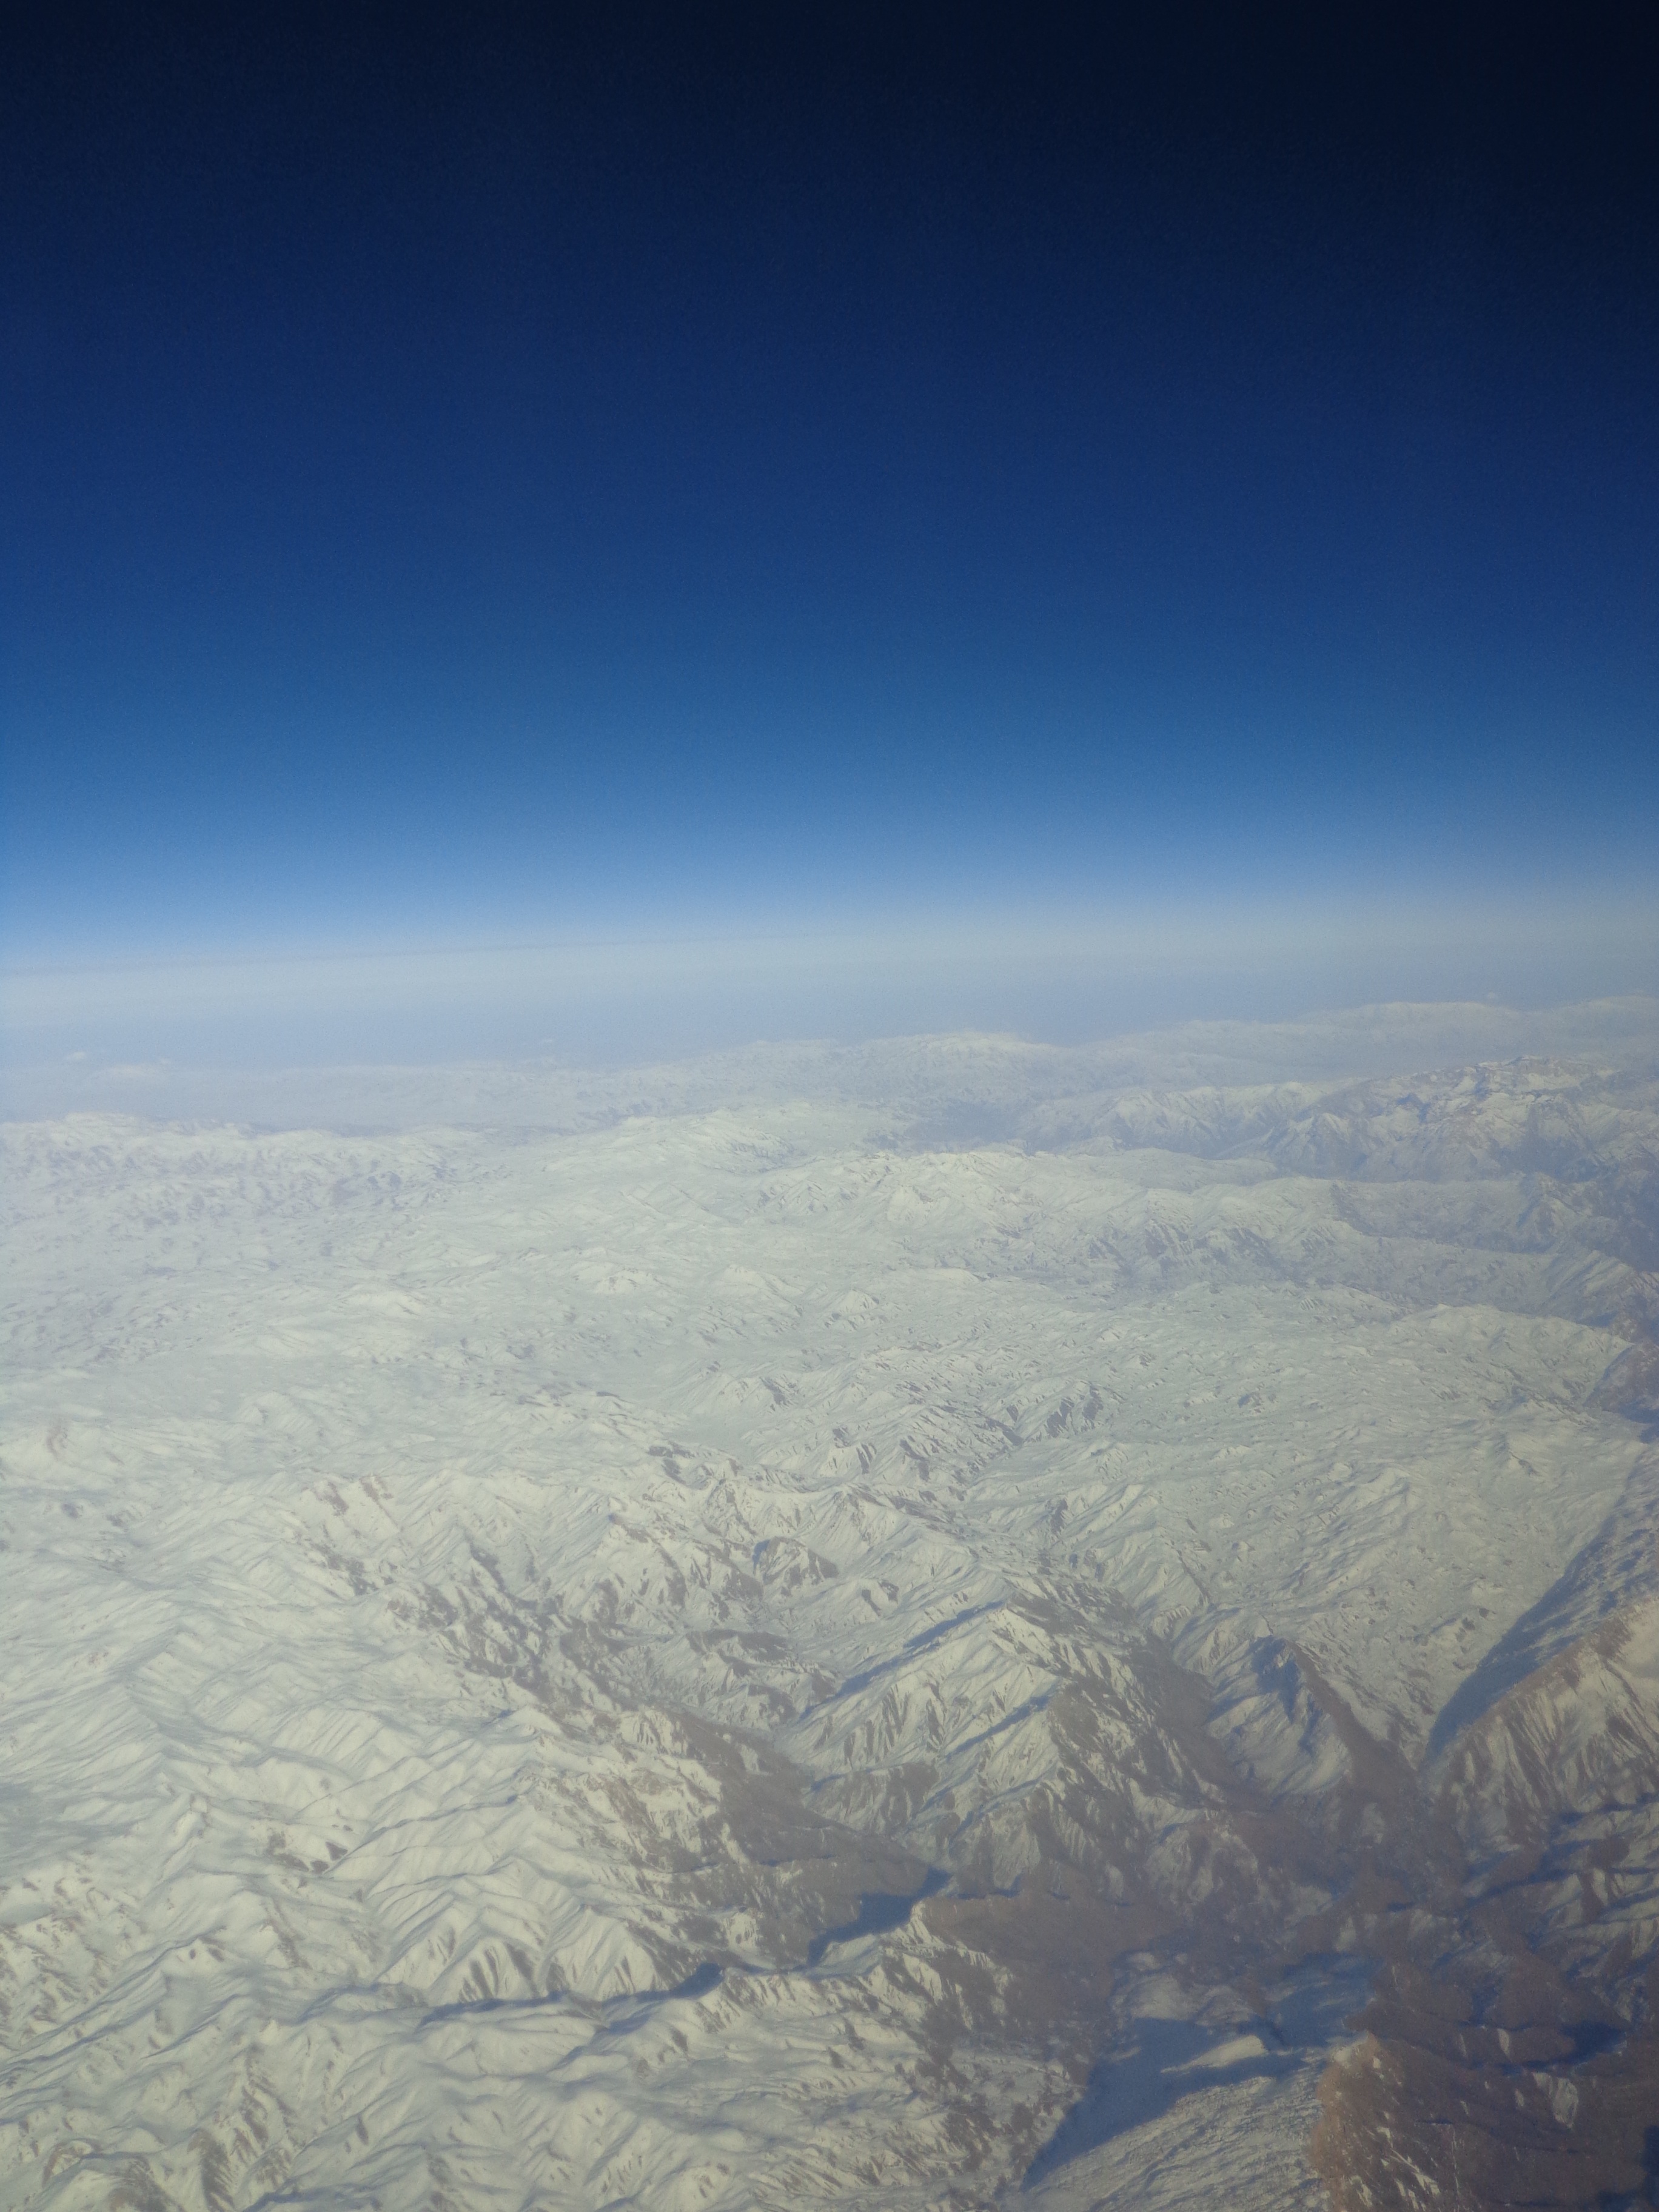
horizon, mountain, cloud, sky, hill, window, atmosphere, mountain range, fly, travel, daytime, flight, ridge, summit, clouds, earth, mountains, fell, aerial photography, meteorological phenomenon, air travel, atmosphere of earth